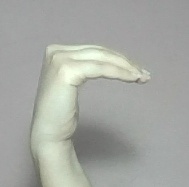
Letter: haa